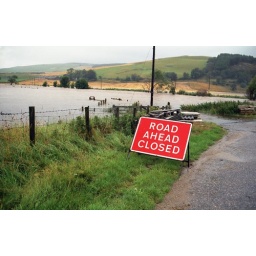
This little scottish river burst its banks - so heavily that the road beside it had to be closed!